Campuzano-Polanco family

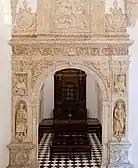
Private Chapel Virgin del Rosario of the Campuzano Polanco in the Convent of the Dominican Order

Maria Mercedes Heredia Campuzano-Polanco, daughter of Nicolas Heredia Serrano and Maria Magdalena Campuzano-Polanco Fernandez, married Jose Francisco Heredia Mieses. They were the parents of poet Jose Maria Heredia (1803-1839), considered by many to be the first romantic poet of America He is known as "El Cantor del Niagara" and was named . Jose Maria Heredia's mentor and professor was his own cousin, Francisco Javier Caro.